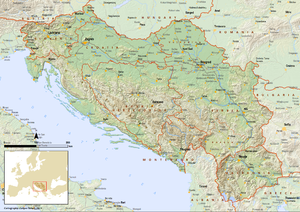
La république fédérative socialiste de Yougoslavie ou RFSY, ou encore RFS de Yougoslavie, est le deuxième et dernier nom officiel employé par la Yougoslavie durant la période allant de 1945 à 1992, alors que le pays était dominé par la Ligue des communistes de Yougoslavie et, jusqu'à sa mort en 1980, par la personne du maréchal Tito.